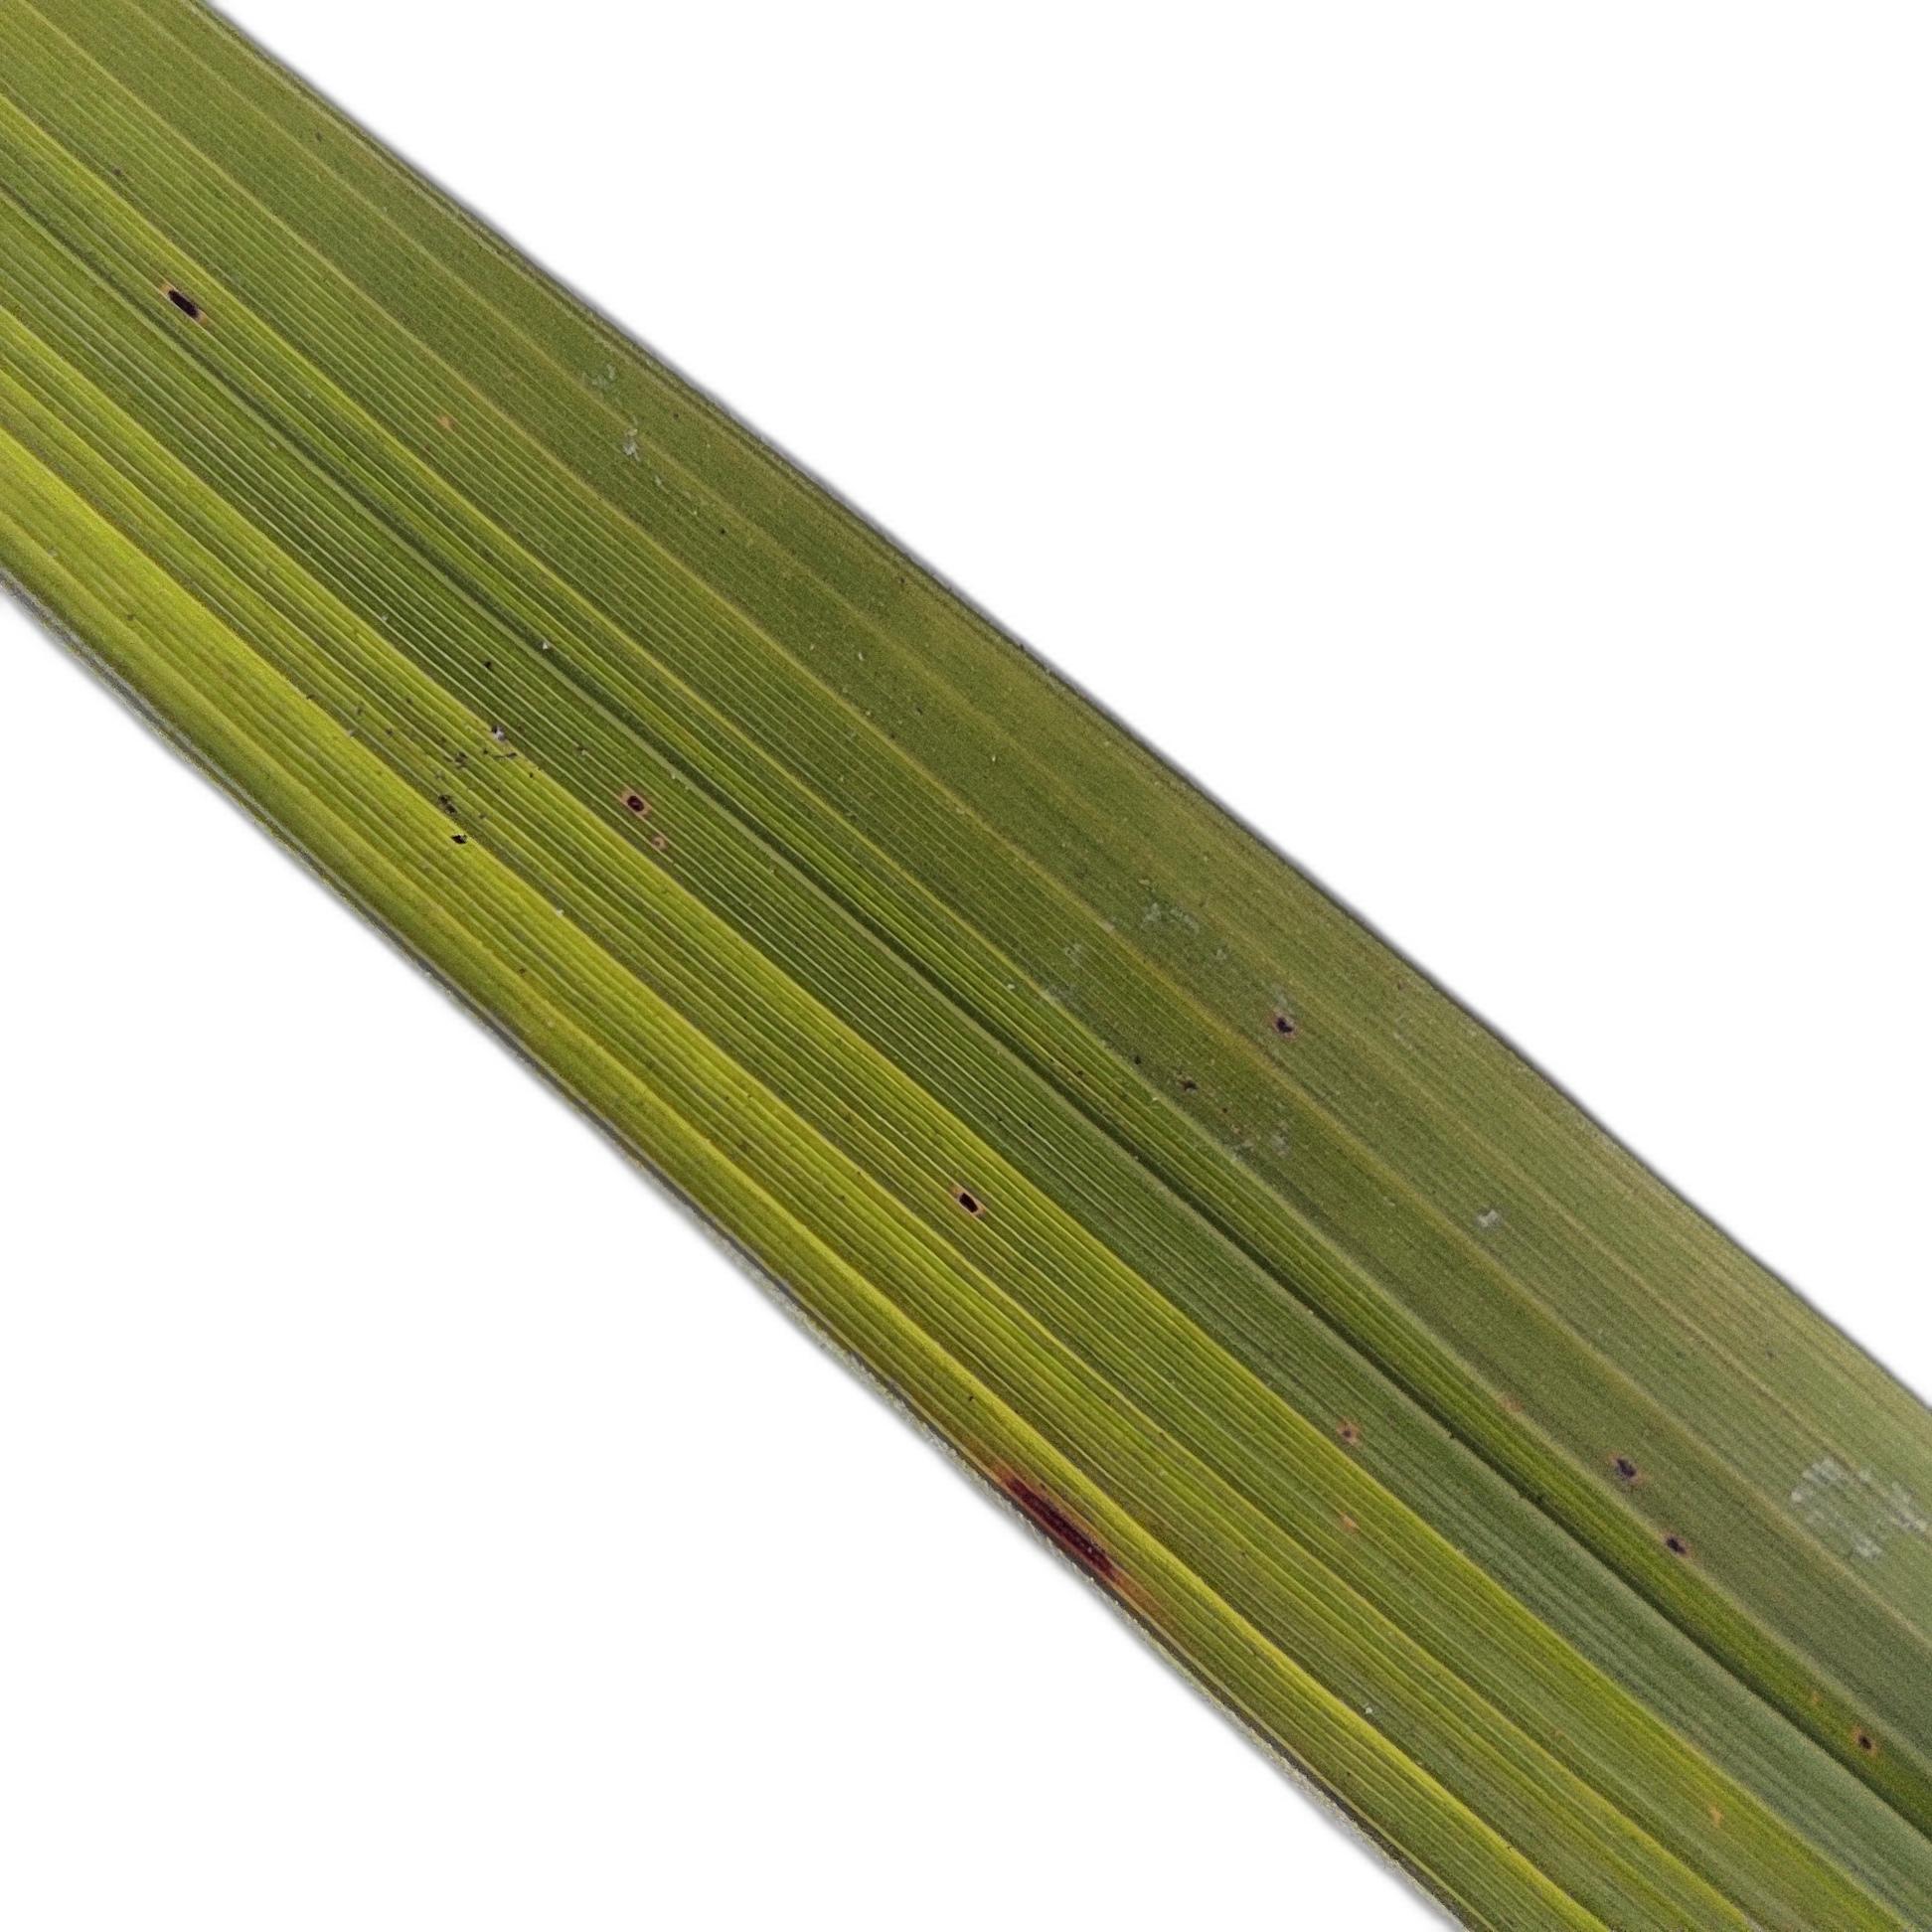
Label: Rice Tungro